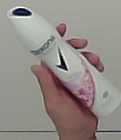
Product: rexona_spray